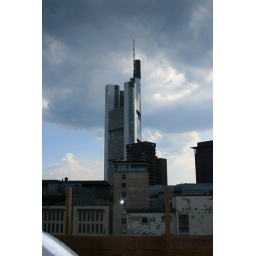
Finally we made it... It's a Chill-out Lounge right in the city on a car park roof top... Wonderful!!!